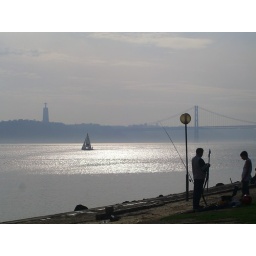
that's a huge jesus in the distance on the left, and the fake golden gate bridge on the right